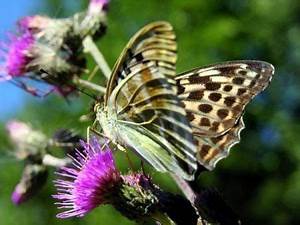
Label: farfalla